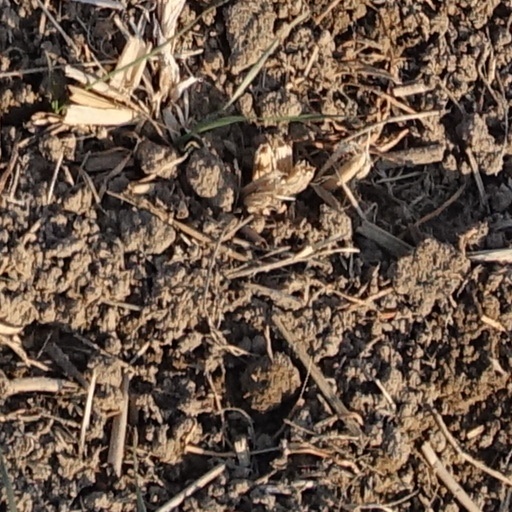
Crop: wheat